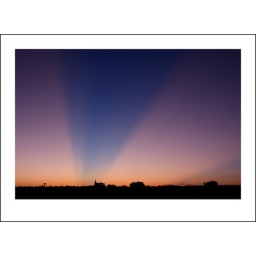
Late one afternoon I spotted this unusual light over the Ghost house in Erasmuskloof, Pretoria.